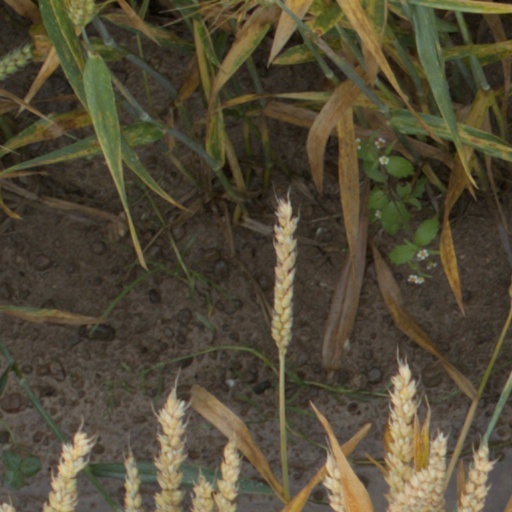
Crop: wheat